Economics of Christmas

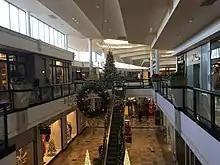
The King of Prussia mall in King of Prussia, Pennsylvania decorated during the Christmas season

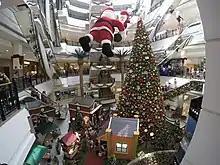
Christmas decorations abound in many shopping malls such as Iguatemi Florianópolis in Florianópolis

The economics of Christmas are significant because Christmas is typically a high-volume selling season for goods suppliers around the world. Sales increase dramatically as people purchase gifts, decorations, and supplies to celebrate. In the U.S., the "Christmas shopping season" starts as early as October. In Canada, merchants begin advertising campaigns just before Halloween (31 October), and step up their marketing following Remembrance Day on 11 November. In the UK and Ireland, the Christmas shopping season starts from mid-November, around the time when high street Christmas lights are turned on. In the United States, it has been calculated that about one fifth of retail sales to one quarter of all personal spending takes place during the Christmas/holiday shopping season. Figures from the U.S. Census Bureau reveal that expenditure in department stores nationwide rose from $20.8 billion in November 2004 to $31.9 billion in December 2004, an increase of 54 percent. In other sectors, the pre-Christmas increase in spending was even greater, due to a November through December buying surge of 100% in bookstores and 170% in jewelry stores. In the same year employment in American retail stores rose from 1.6 million to 1.8 million in the two months leading up to Christmas. This means that while consumers might spend more during this season, they also are given increased employment opportunities as sales rise to meet the increased demand.